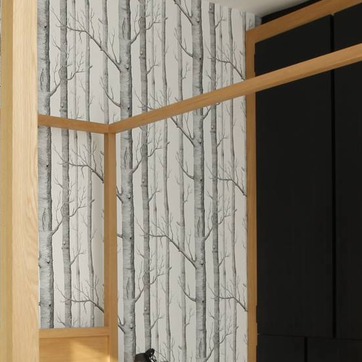
Material: wallpaper